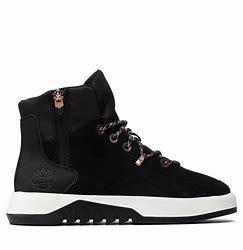
Brand: Timberland
Model: Supaway